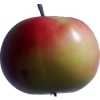
Label: Apple 11